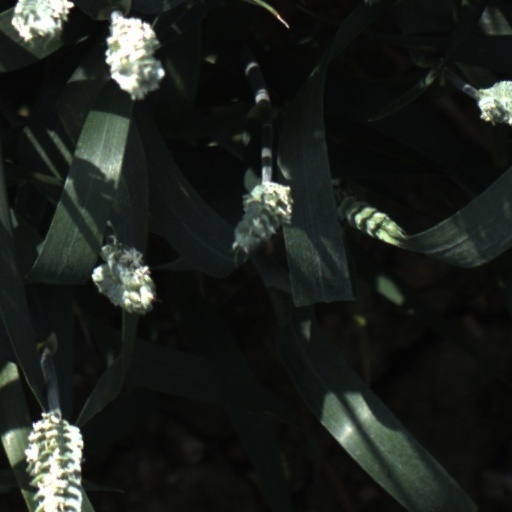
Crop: wheat